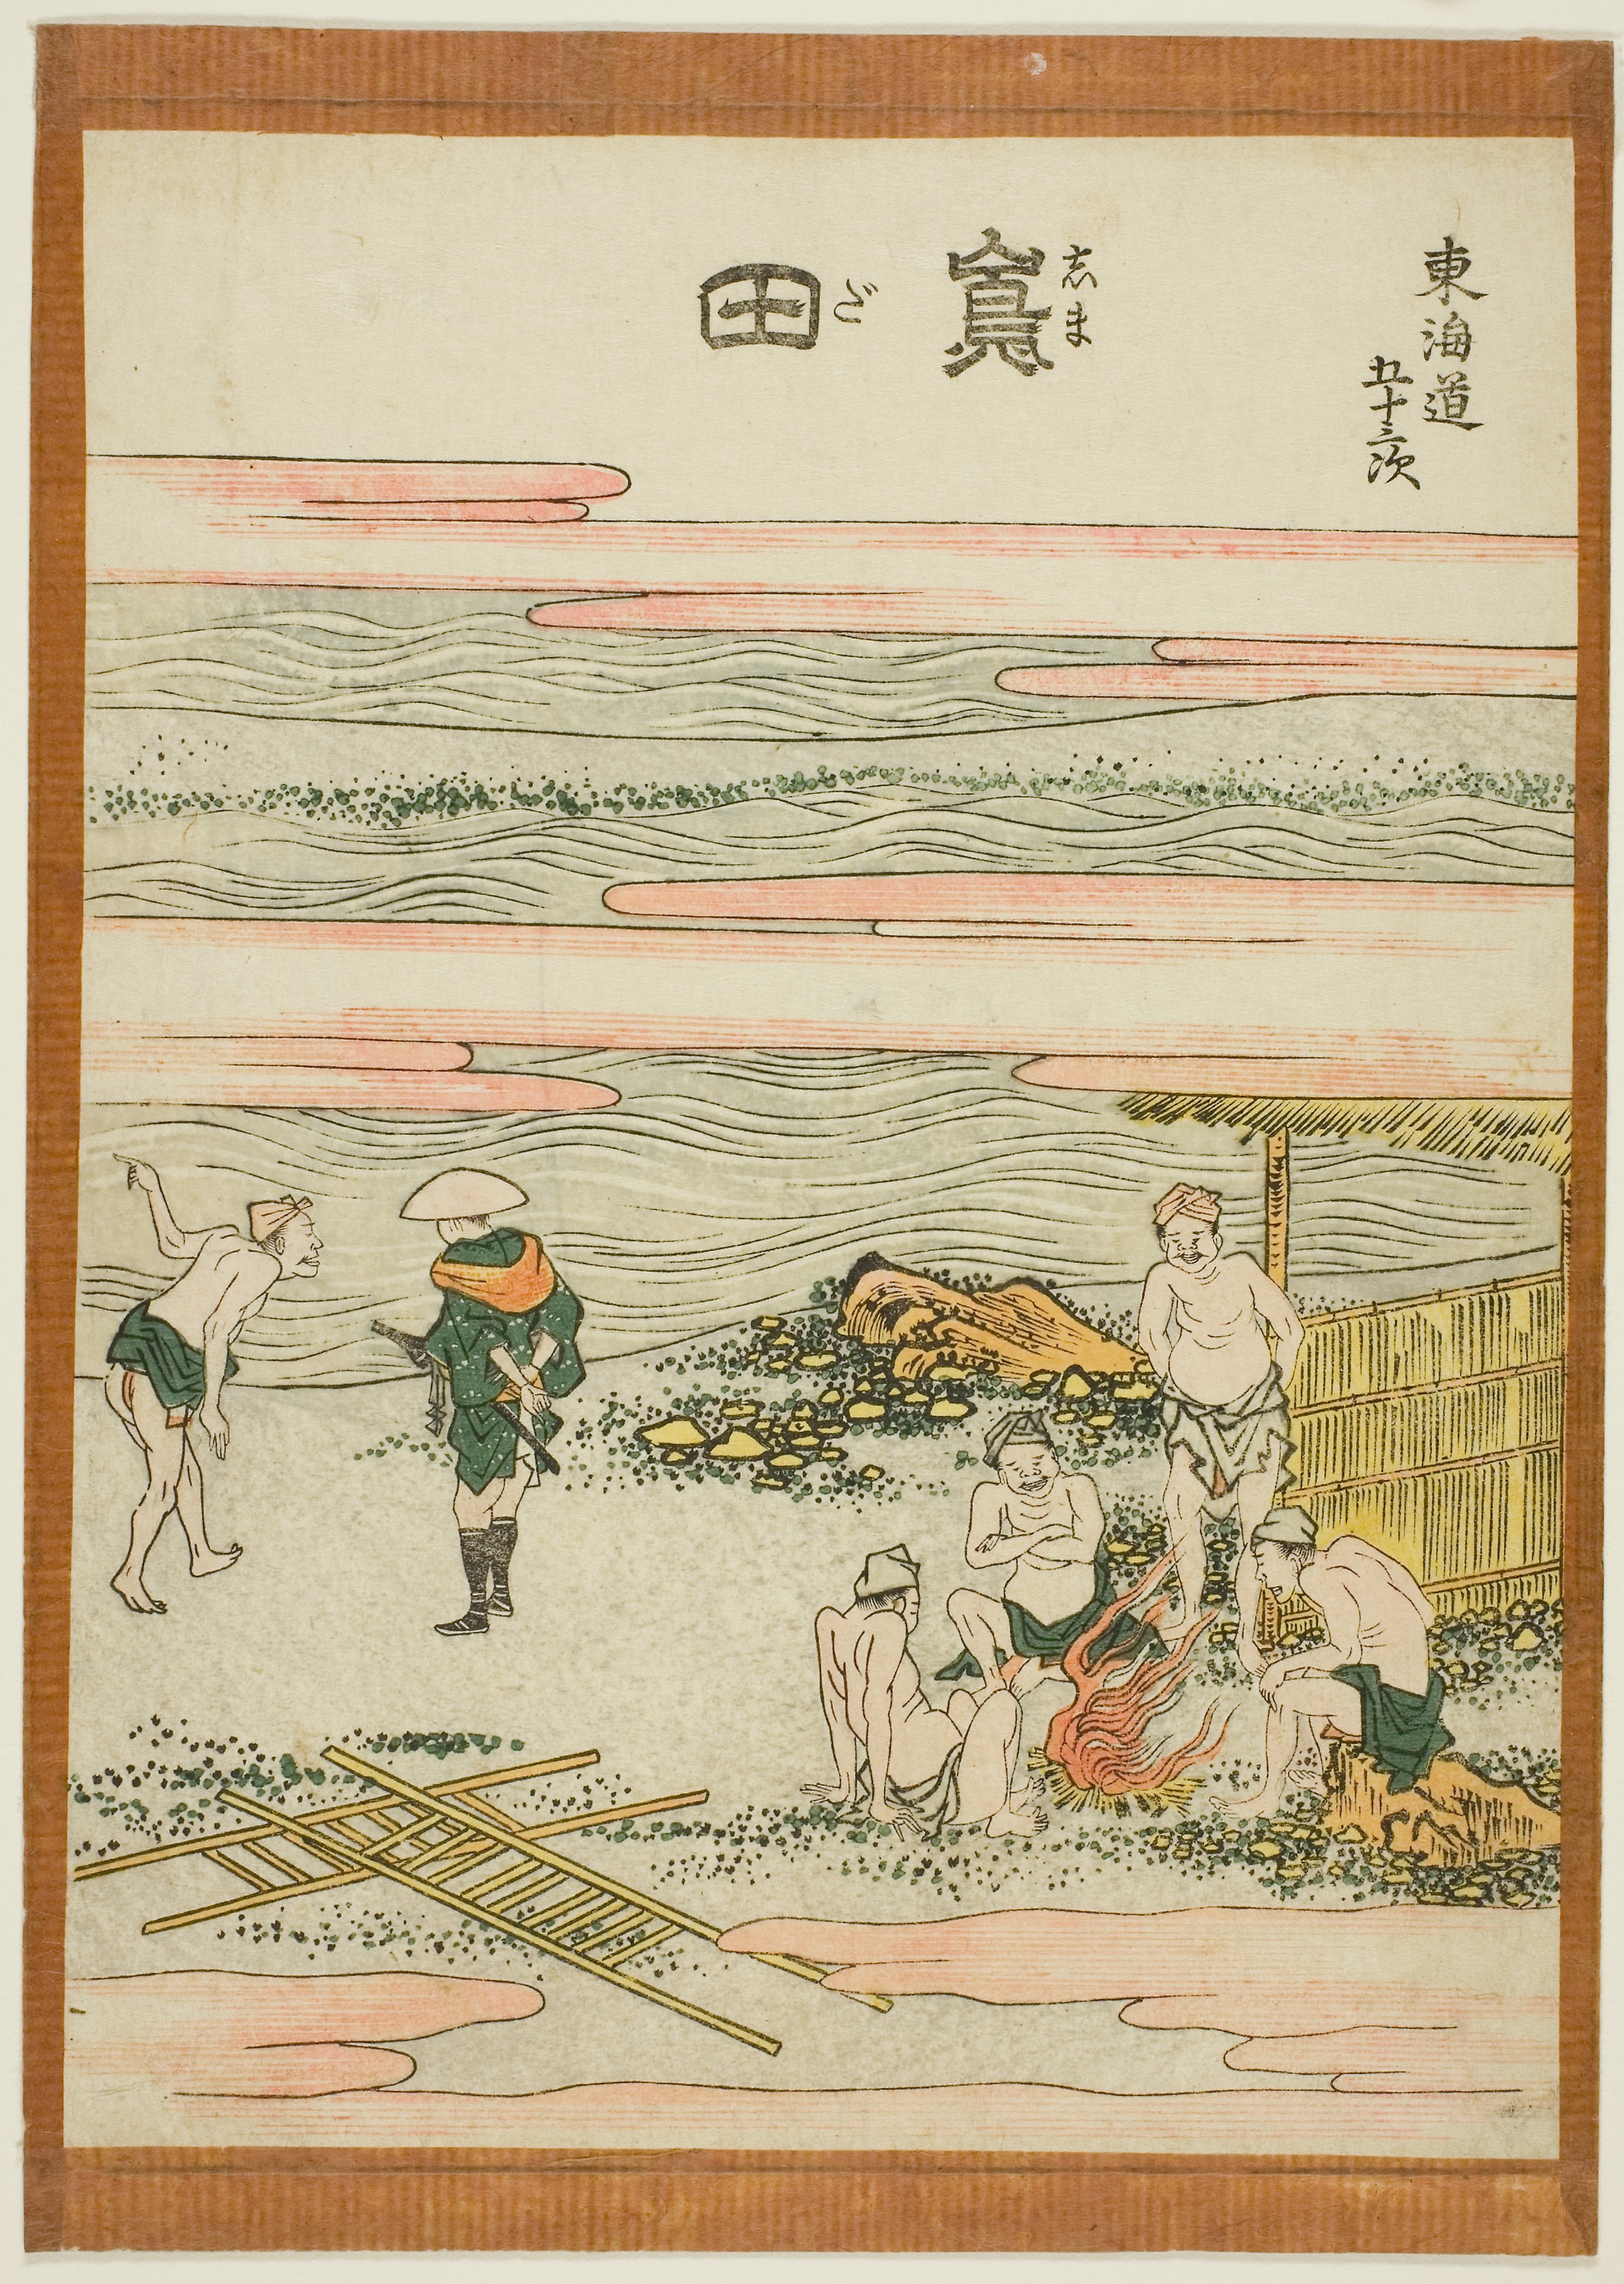
text, art, paper, illustration